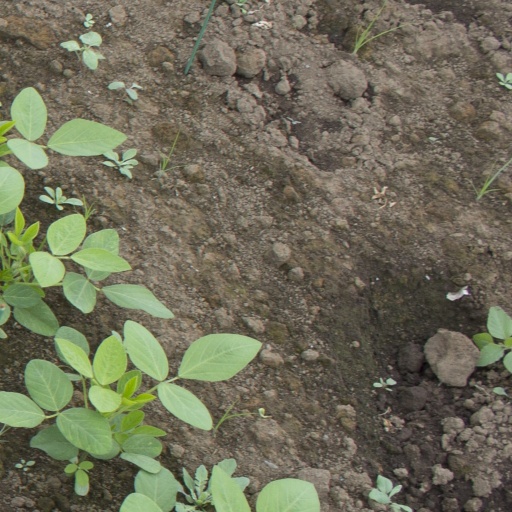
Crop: soybean